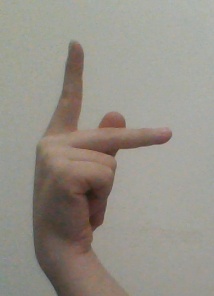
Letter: dha